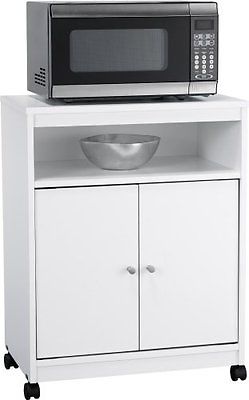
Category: cabinet